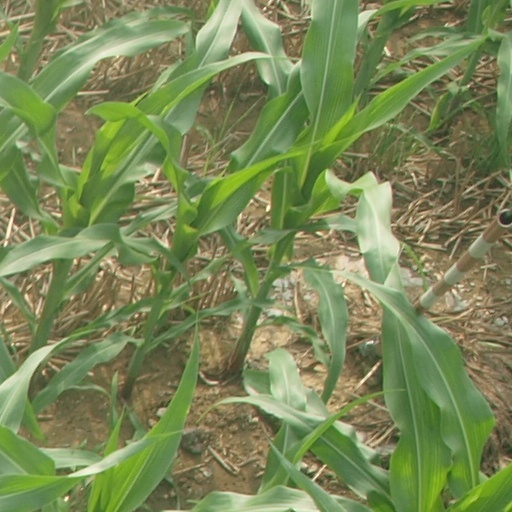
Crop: maize; corn